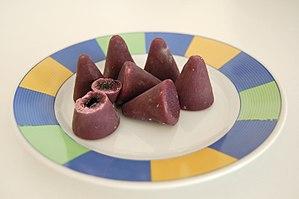
Le cuberdon est une friandise ou un bonbon traditionnel en Belgique. Les deux hypothèses les plus répandues quant à son origine parlent soit d'un membre du clergé vivant dans la région de Bruges, ce qui expliquerait l'autre nom de « bonnet de curé », soit du pharmacien gantois De Vynck qui aurait mis au point, un peu par hasard, le processus de fabrication et la recette en 1873.
La gomme arabique est un exsudat de sève descendante solidifié, produit naturellement ou à la suite d’une incision sur le tronc et au pied d'arbres du genre Acacia sensu lato. Ce polysaccharide acide fortement ramifié est comestible et récolté principalement en Afrique saharienne. La gomme arabique est une matière première essentielle pour l'industrie agro-alimentaire et sert principalement d'émulsifiant, spécialement pour les huiles d'agrumes, de colloïde protecteur dans les émulsions et de supports pour les arômes. Son code ingrédient européen est E414.